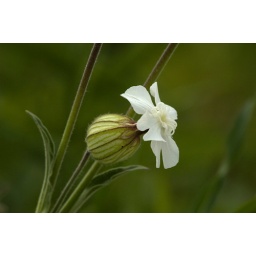
One of the prettier non-native plants to show up along roads and in prairies.